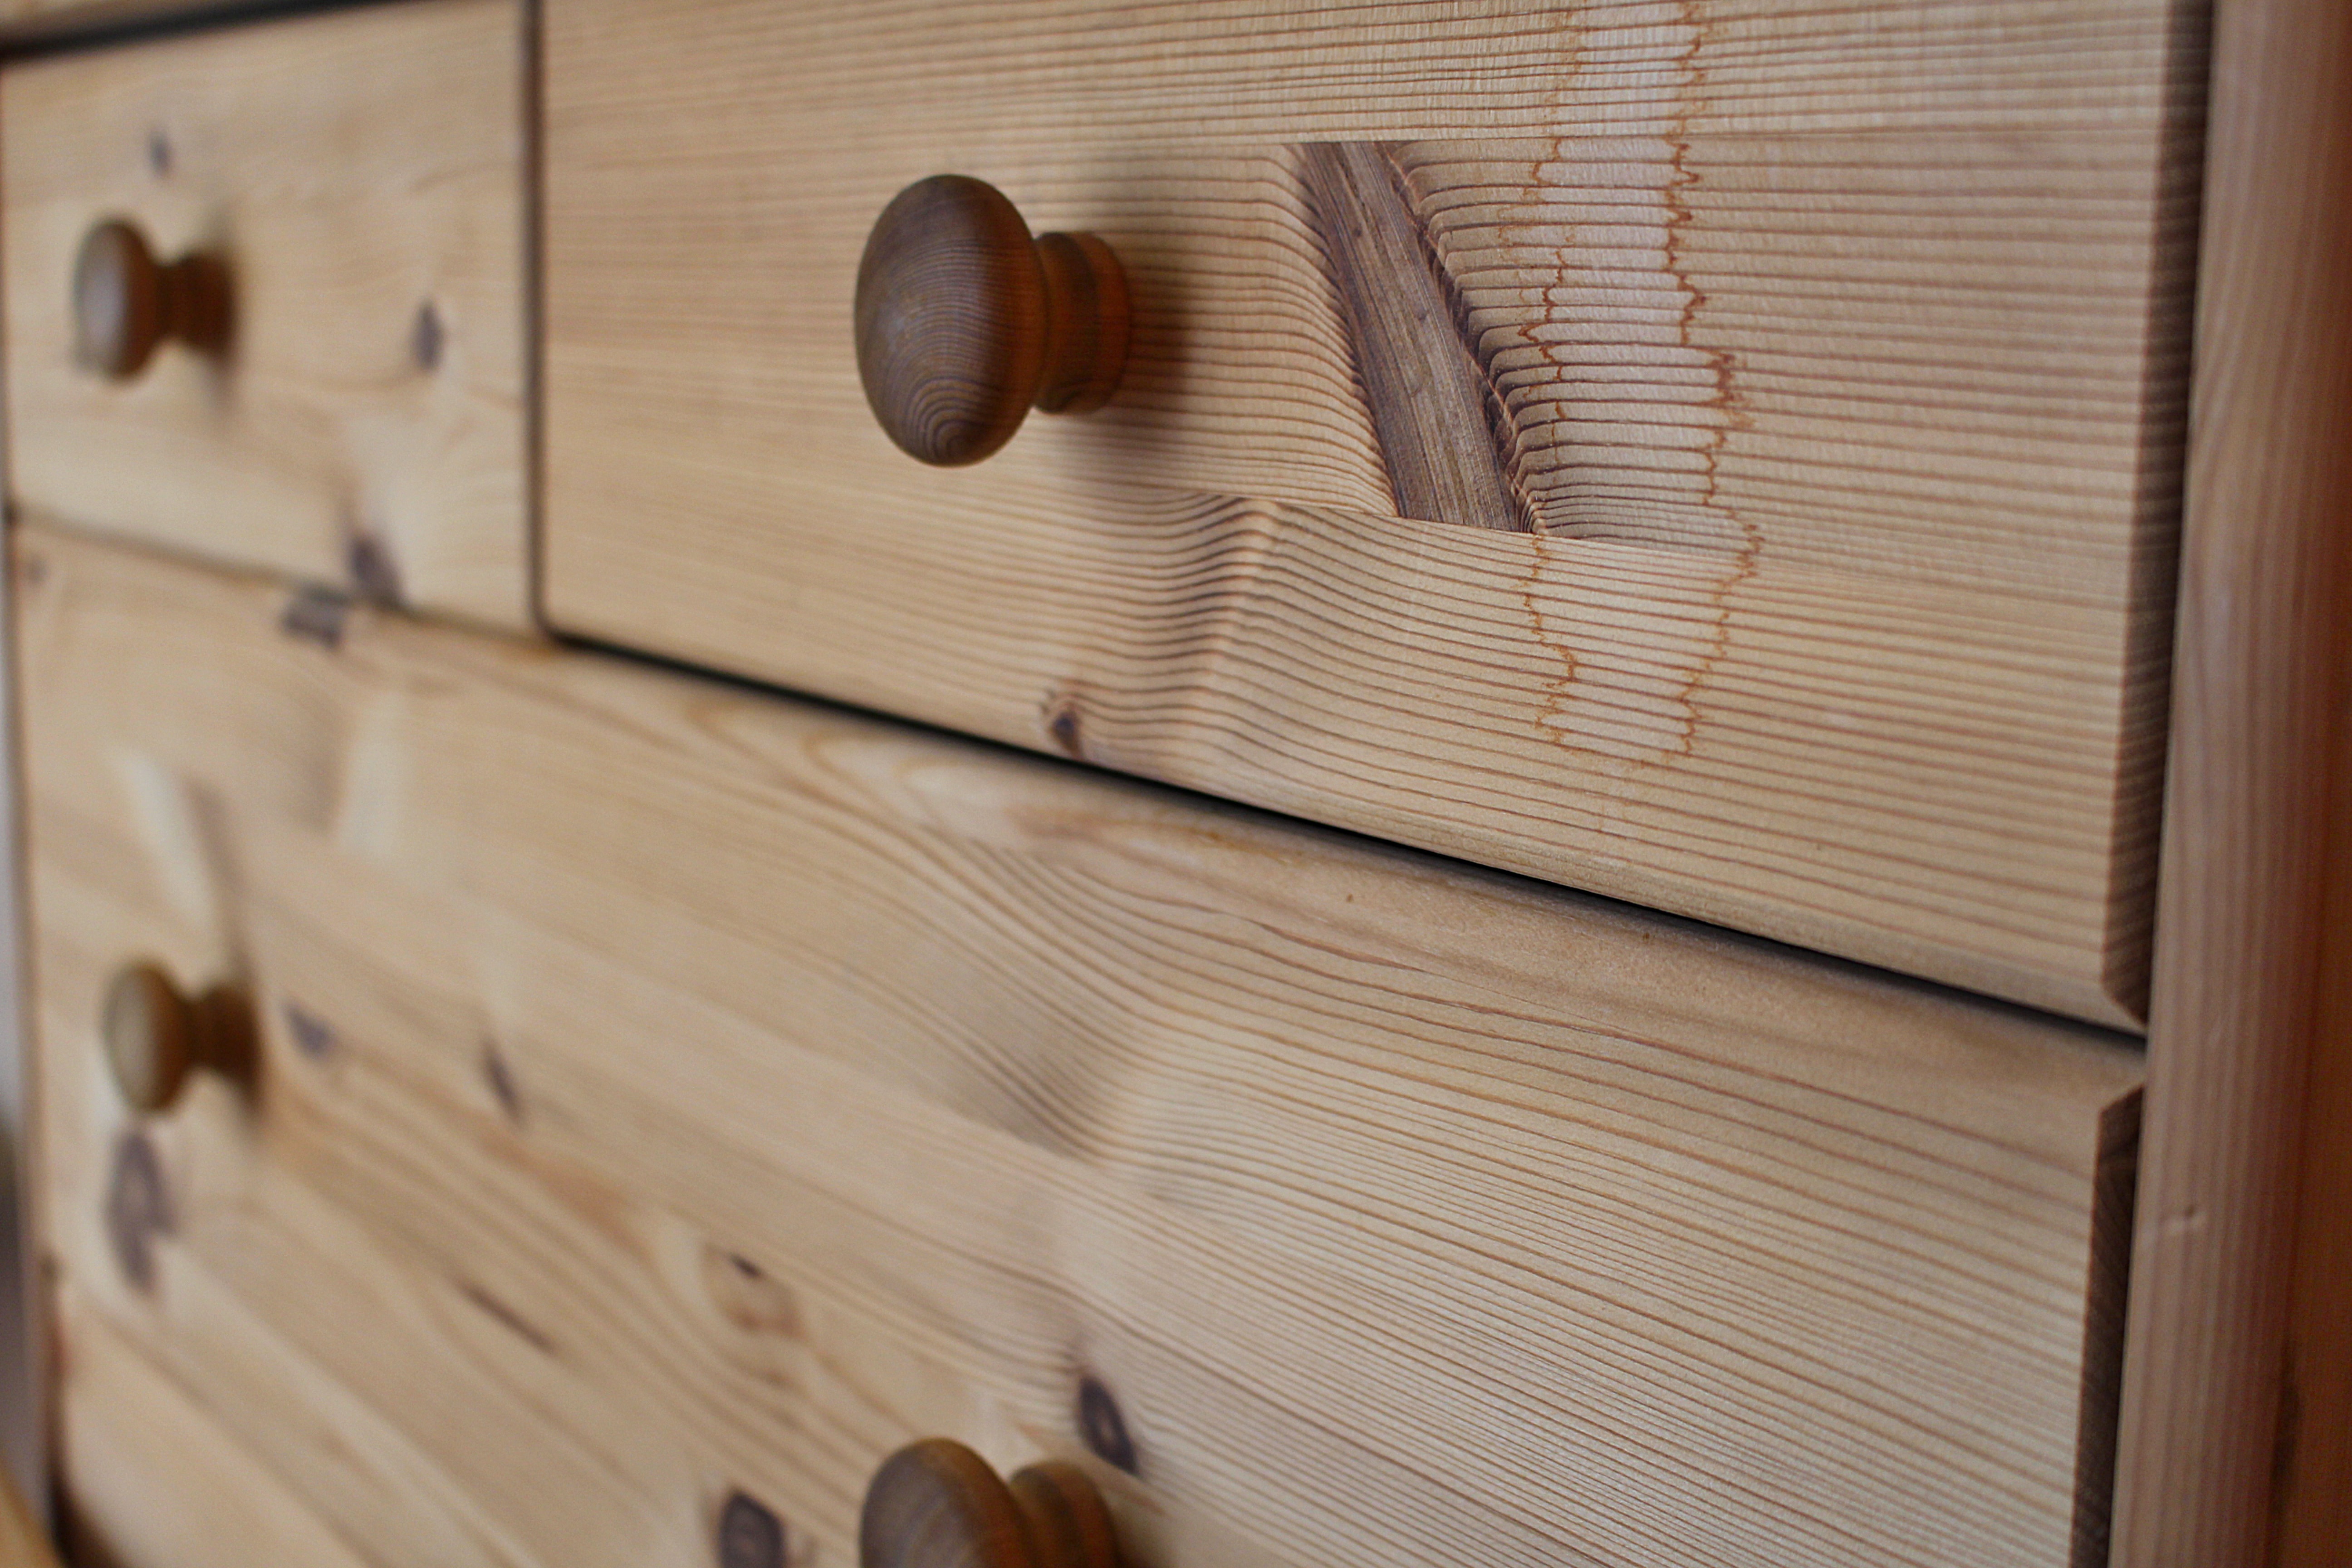
wood, floor, shelf, furniture, room, chest, interior design, drawer, hardwood, drawers, sideboard, chest of drawers, flooring, plywood, wood flooring, man made object, window covering, wood stain, wooden chest of drawers